Rahim Rostami

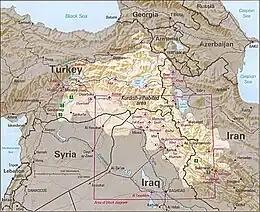
Rahim Rostami grew up in Iranian Kurdistan

Rostami comes from the village Narest in the western Iran. He came to Norway 17 years old as an unaccompanied minor. Rahim fled from Iran in August 2008, via Turkey and Greece to Norway, and applied for asylum in October 2008.